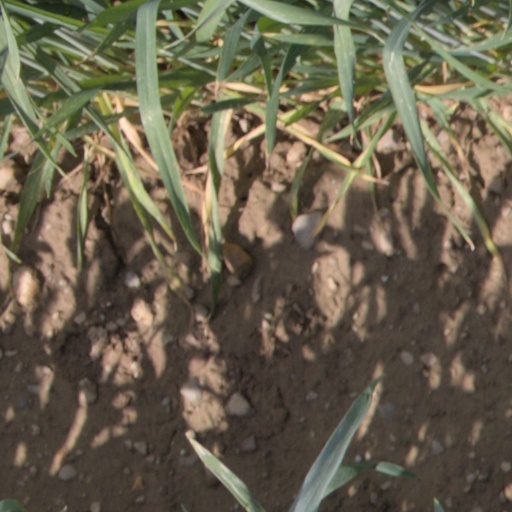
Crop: wheat